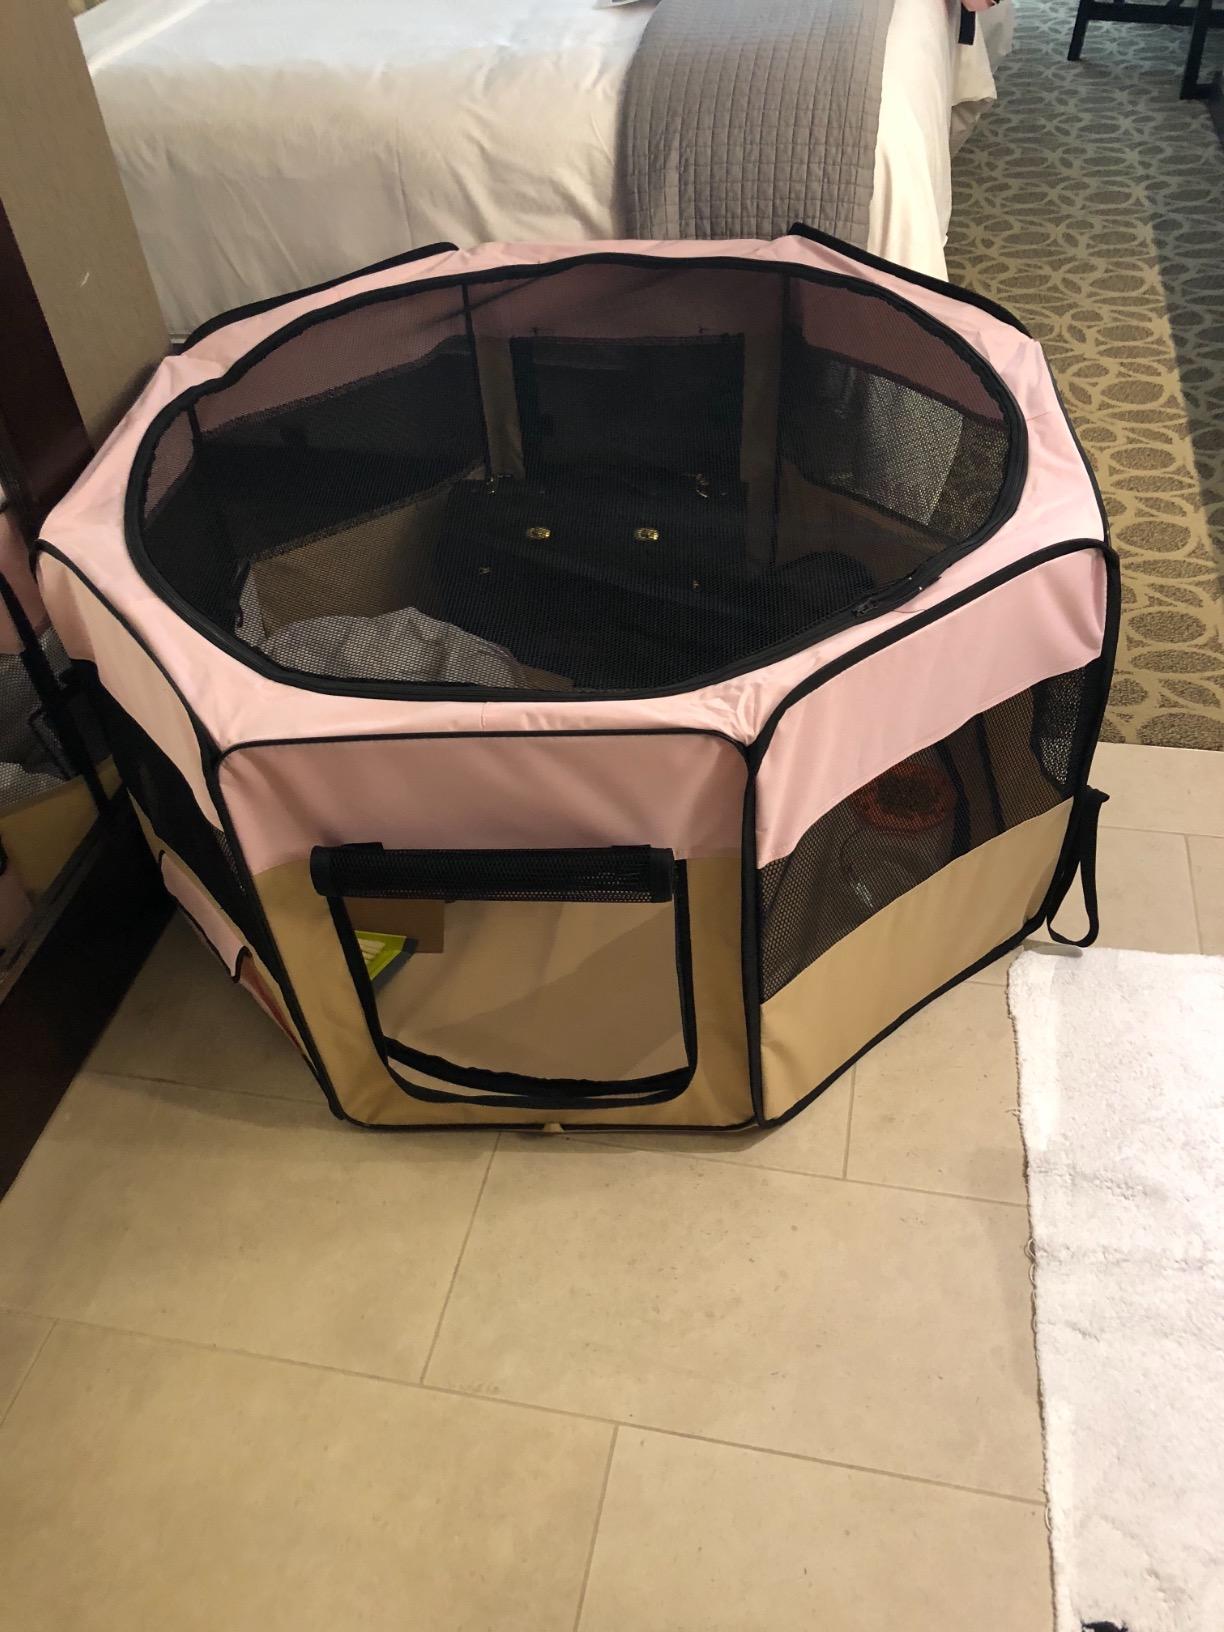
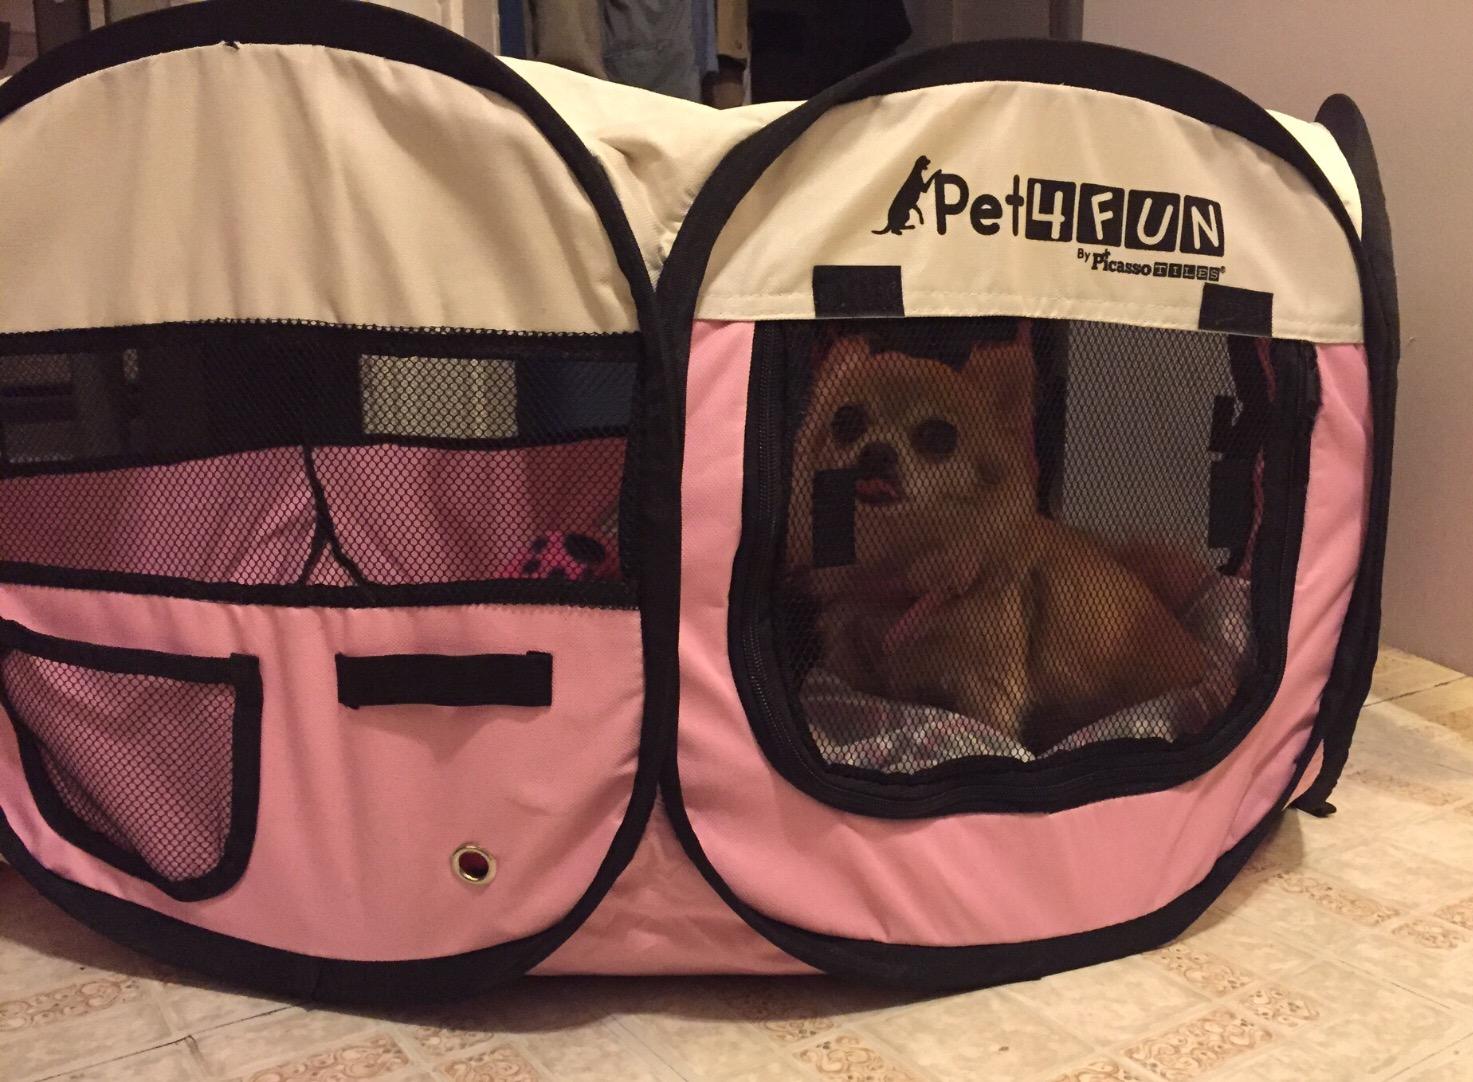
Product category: items_kennel
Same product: no